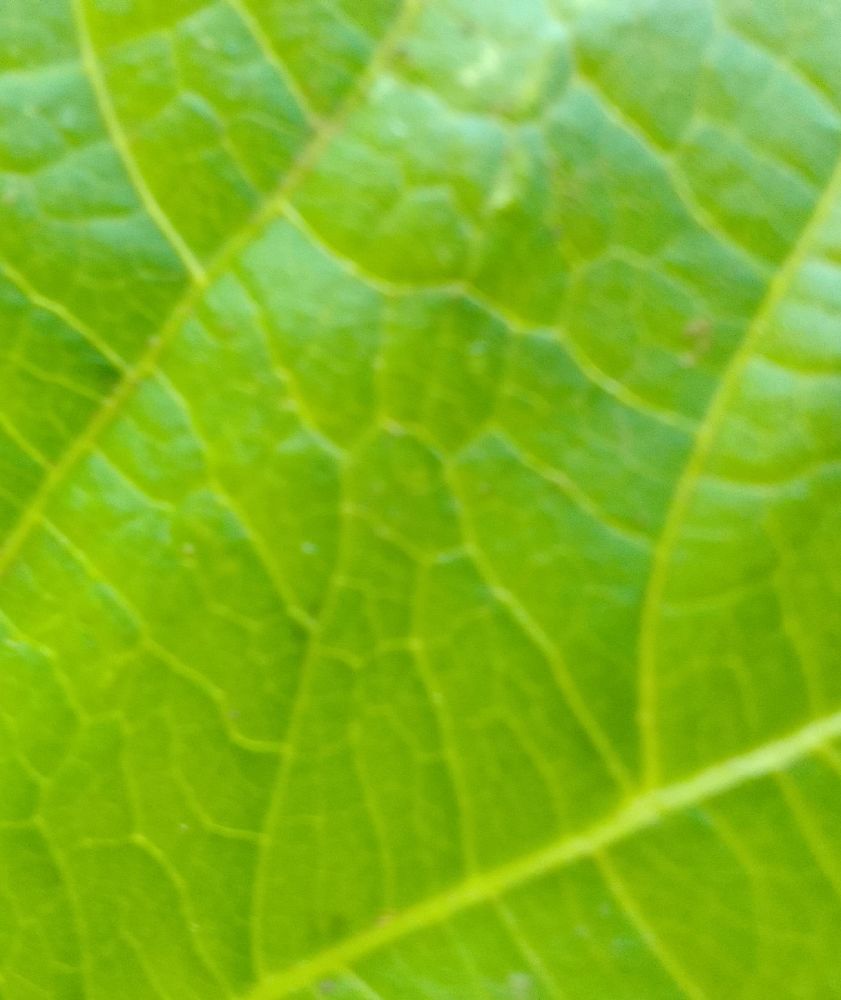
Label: healthy